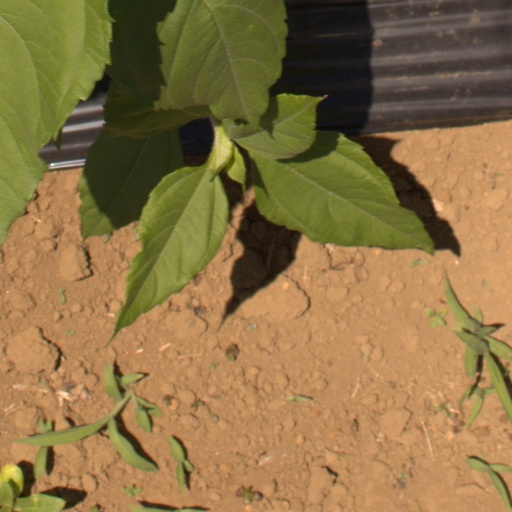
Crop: Jerusalem artichoke